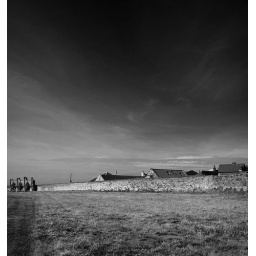
Same shot as the last, but in black and white, all photos seems to look better in black and white